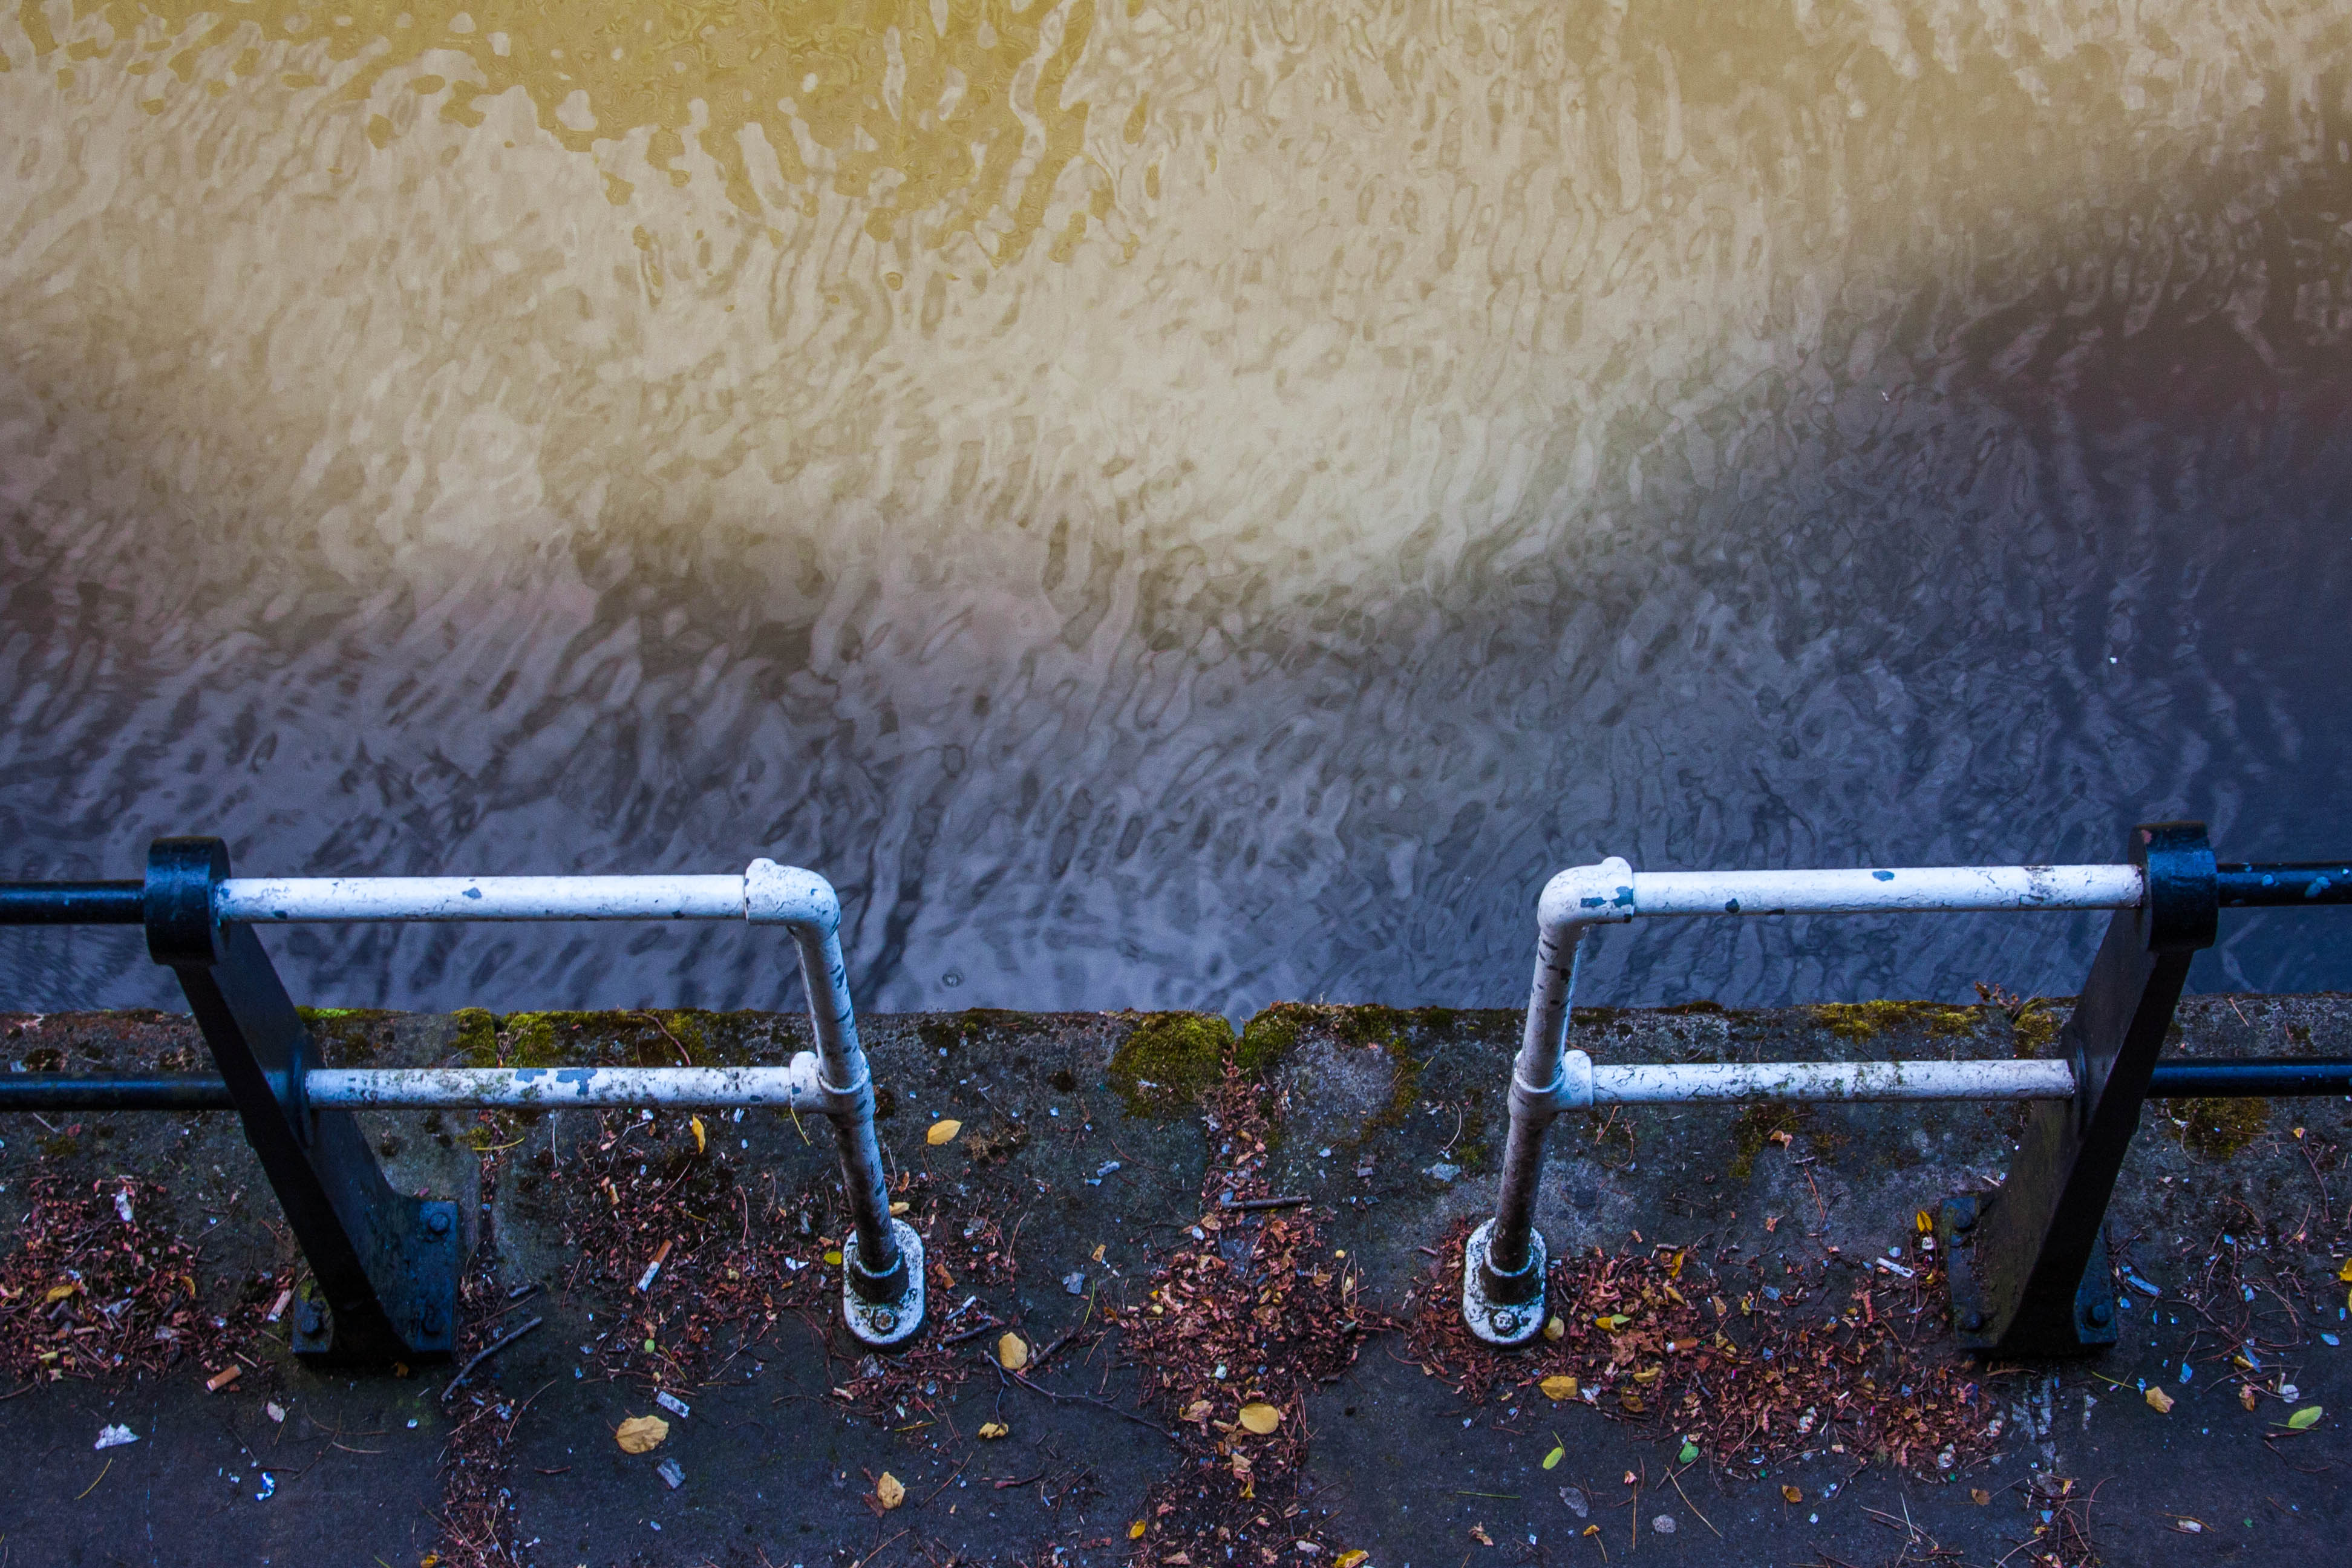
water, snow, winter, light, sunlight, morning, wall, river, reflection, color, weather, blue, season, manchester, shape, freezing, deansgate